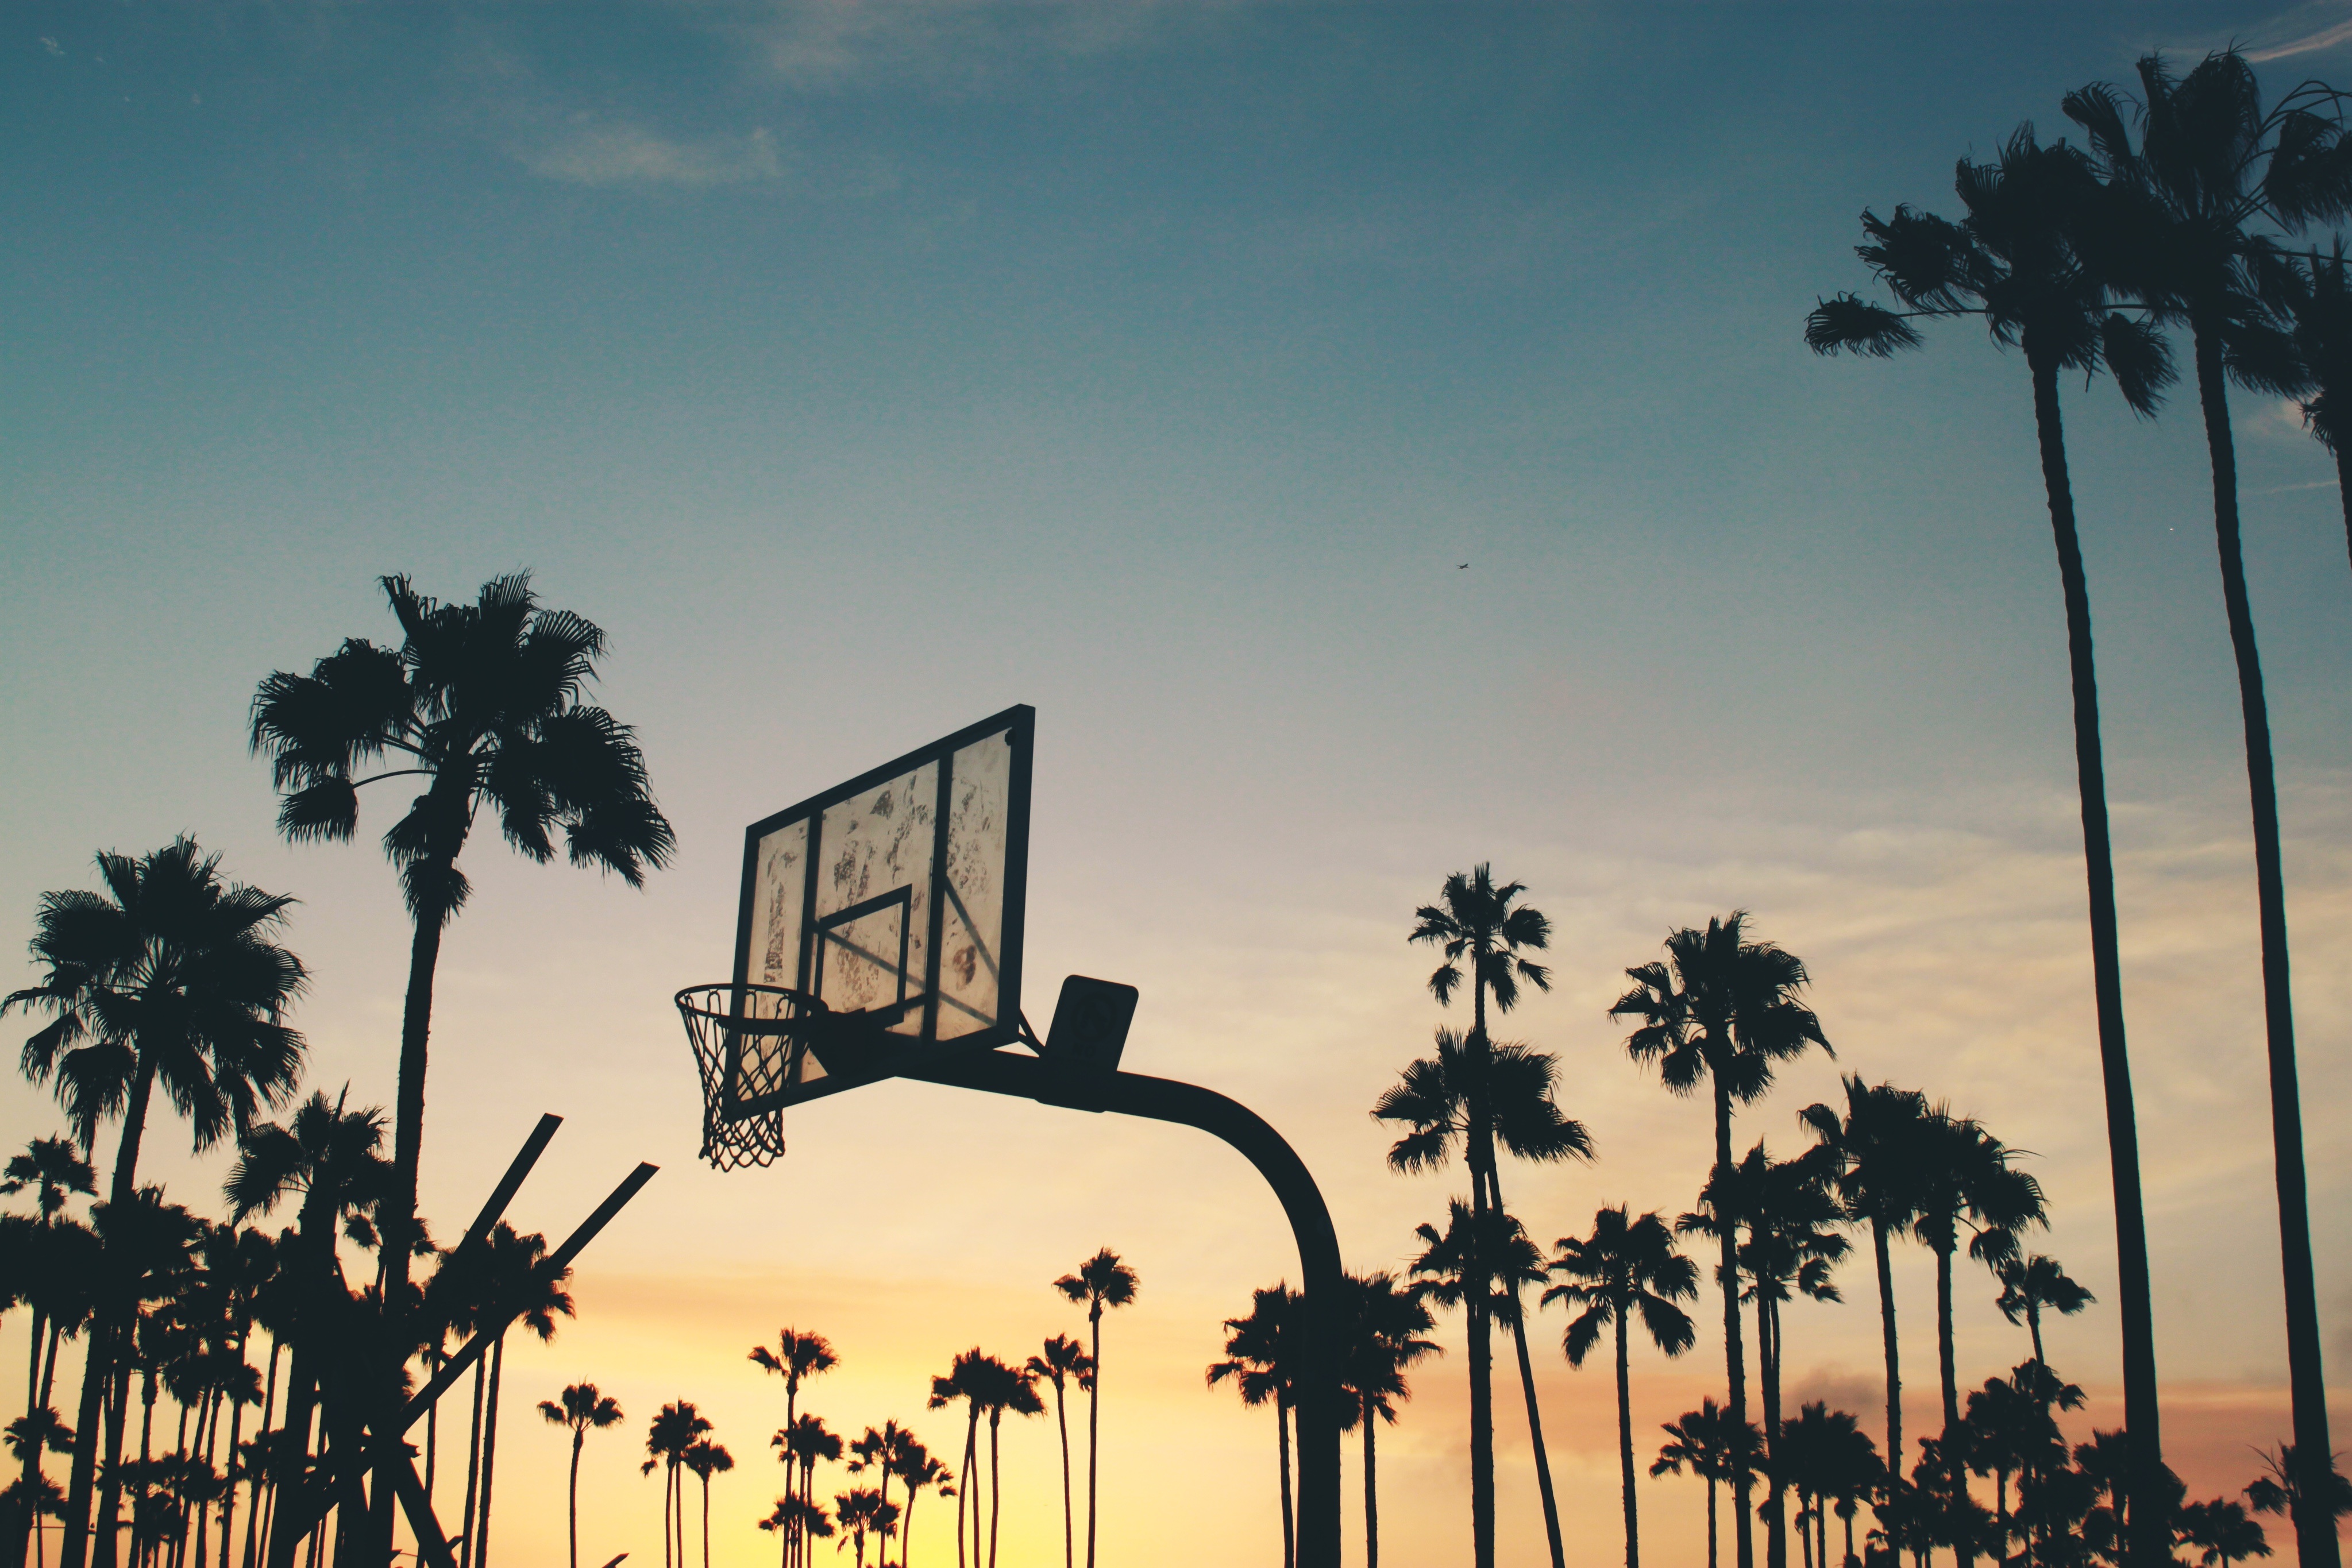
tree, horizon, silhouette, sky, sunrise, sunset, sunlight, morning, wind, dawn, dusk, idyllic, evening, scenic, tropical, savanna, trees, backlit, silhouettes, palm trees, coconut trees, backboard, basketball ring, woody plant, arecales, palm family, basketball board